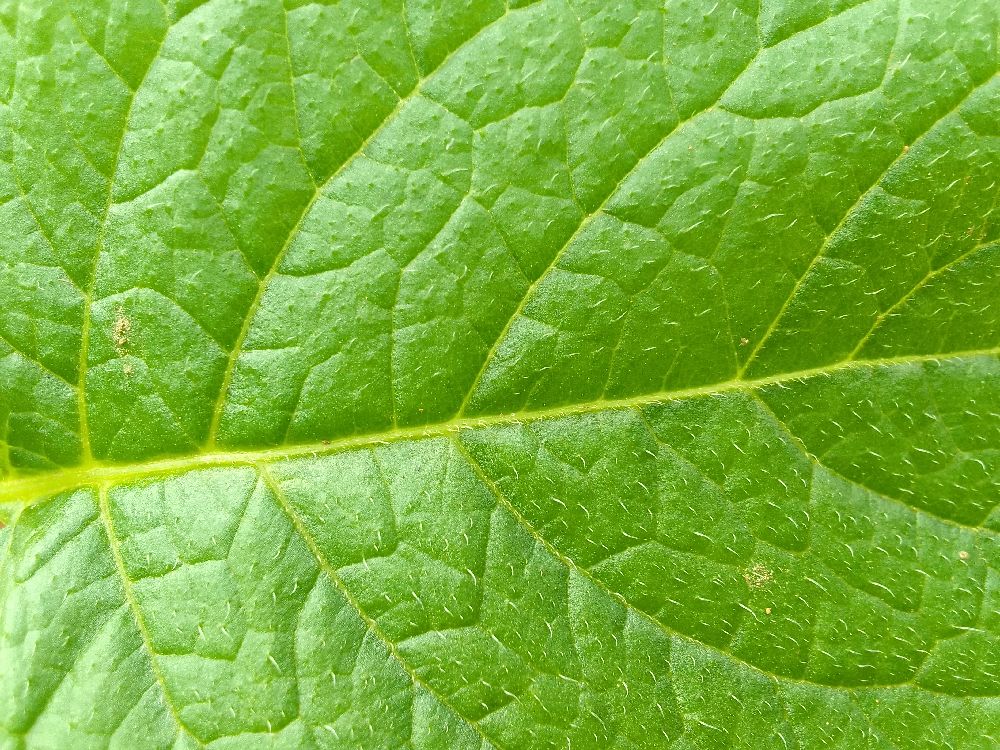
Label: Healthy